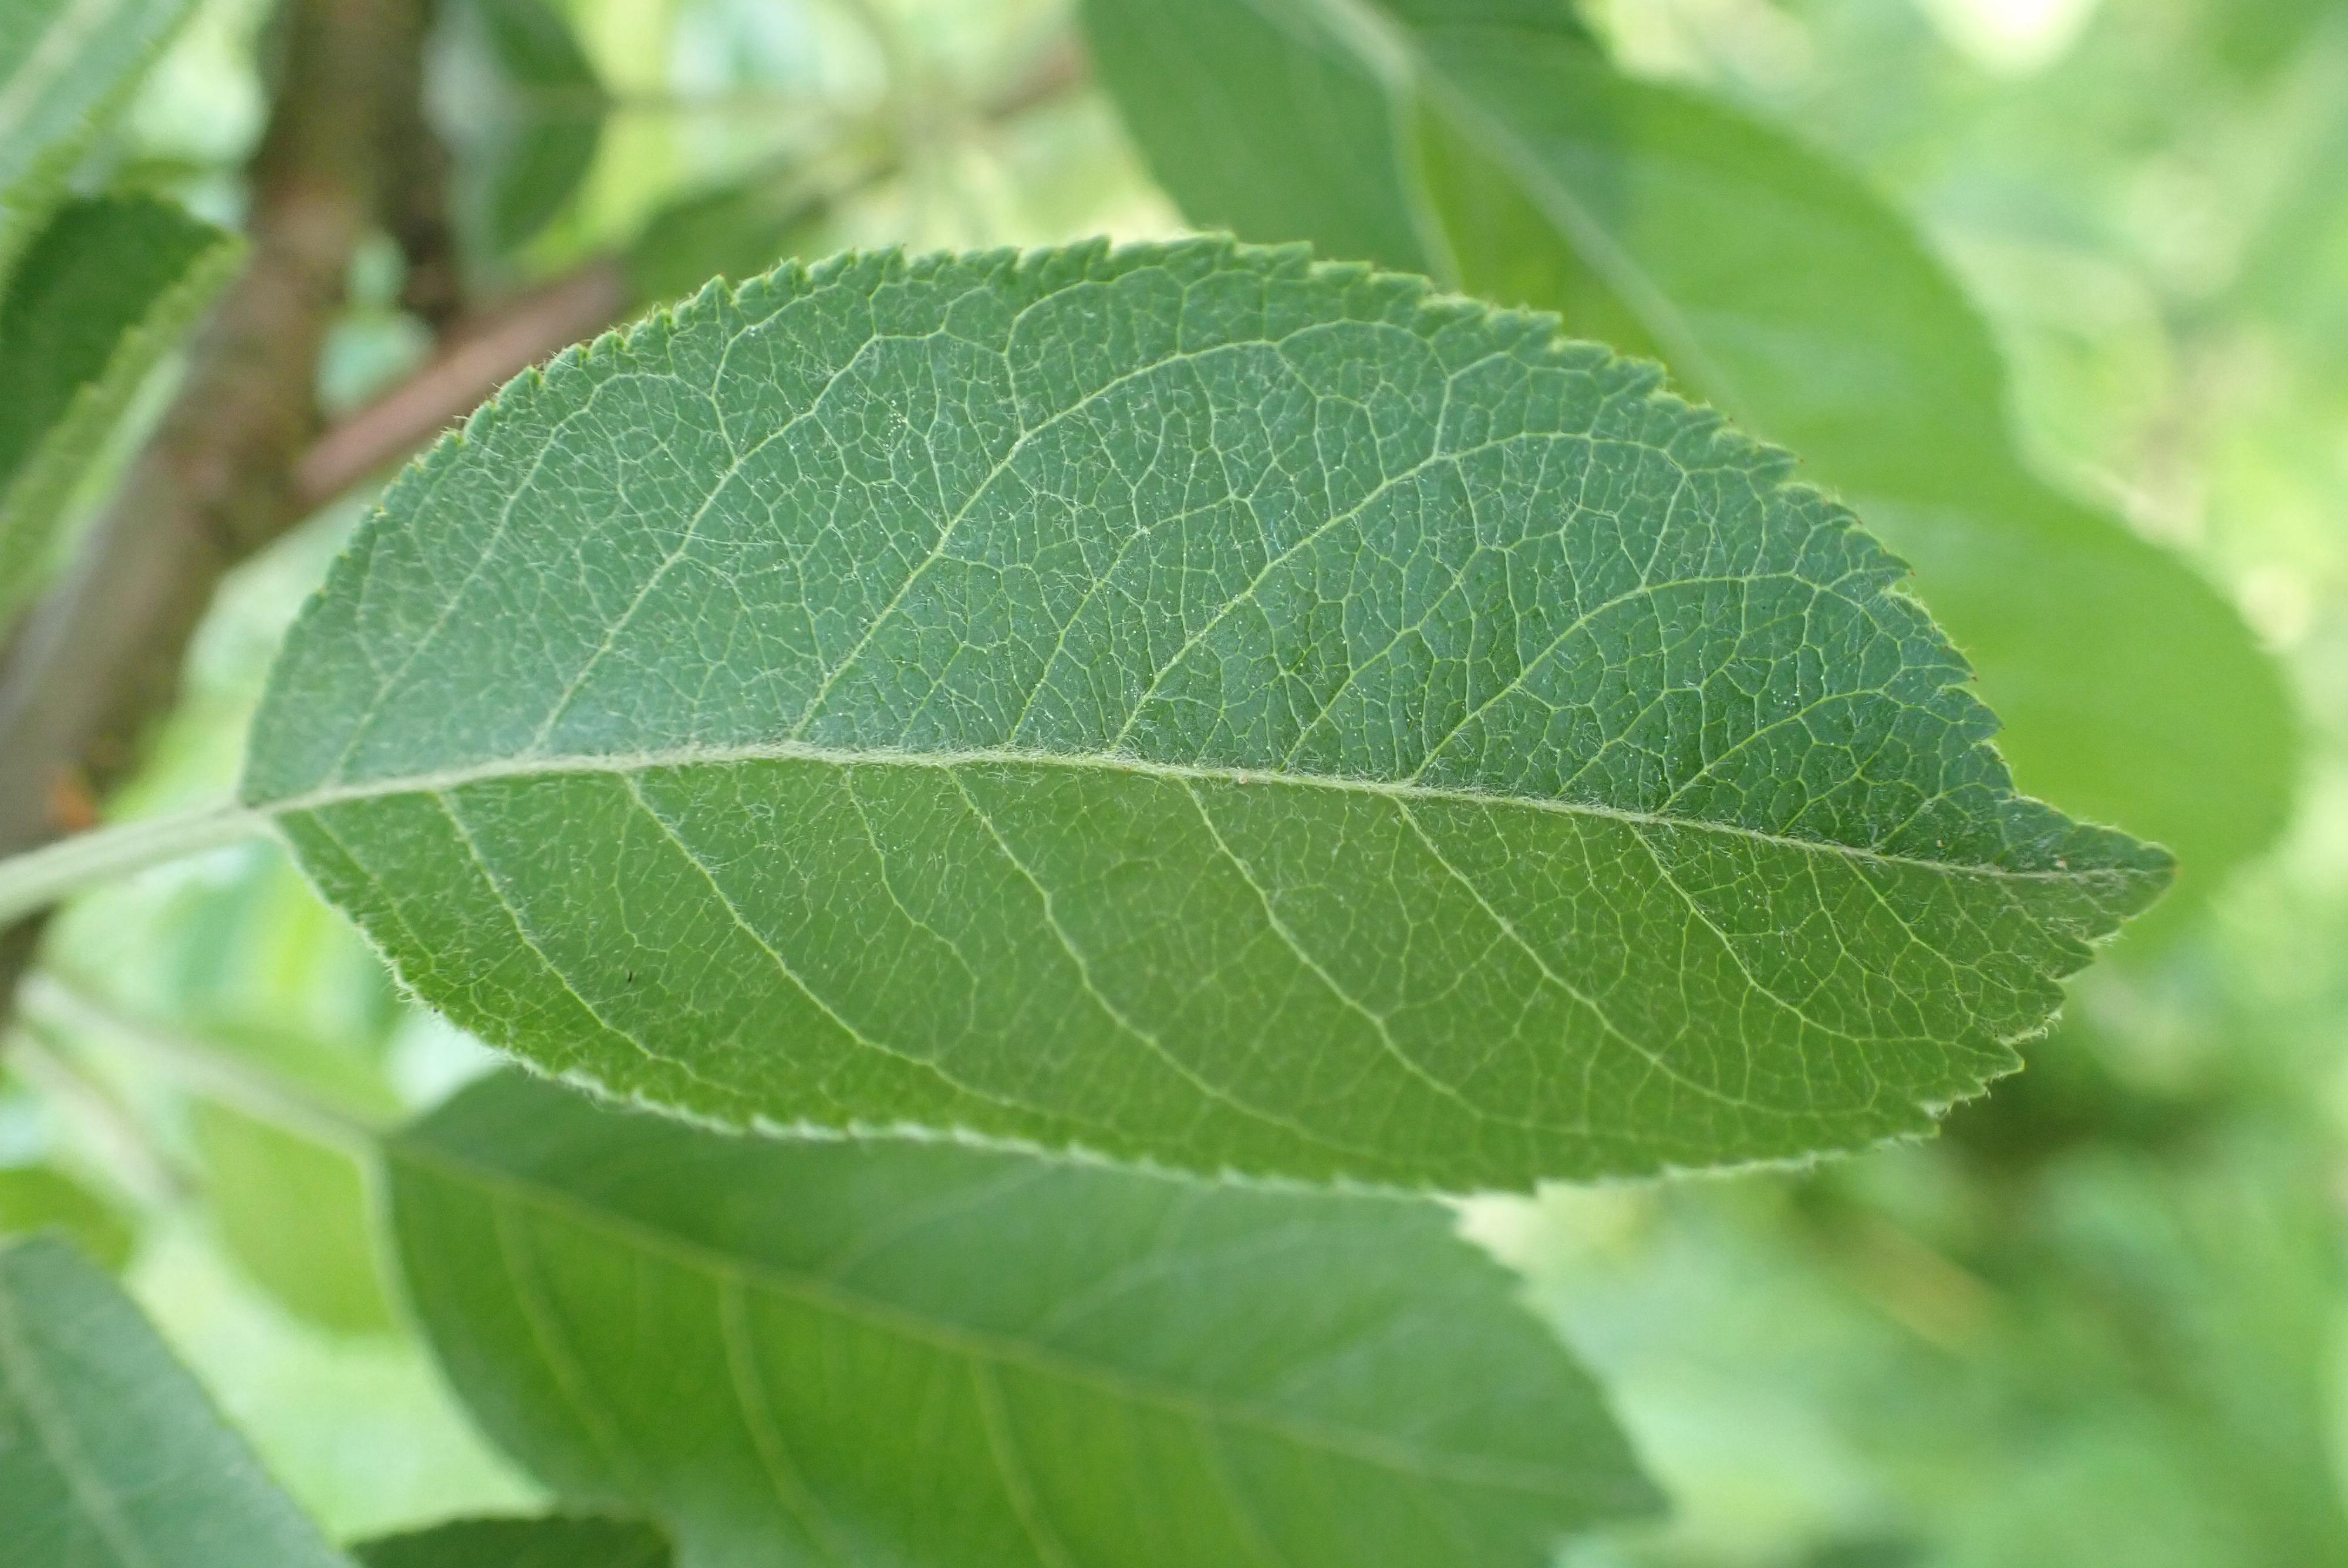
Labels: healthy